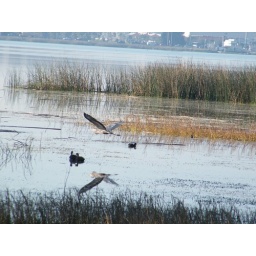
great blue heron flying over ducks